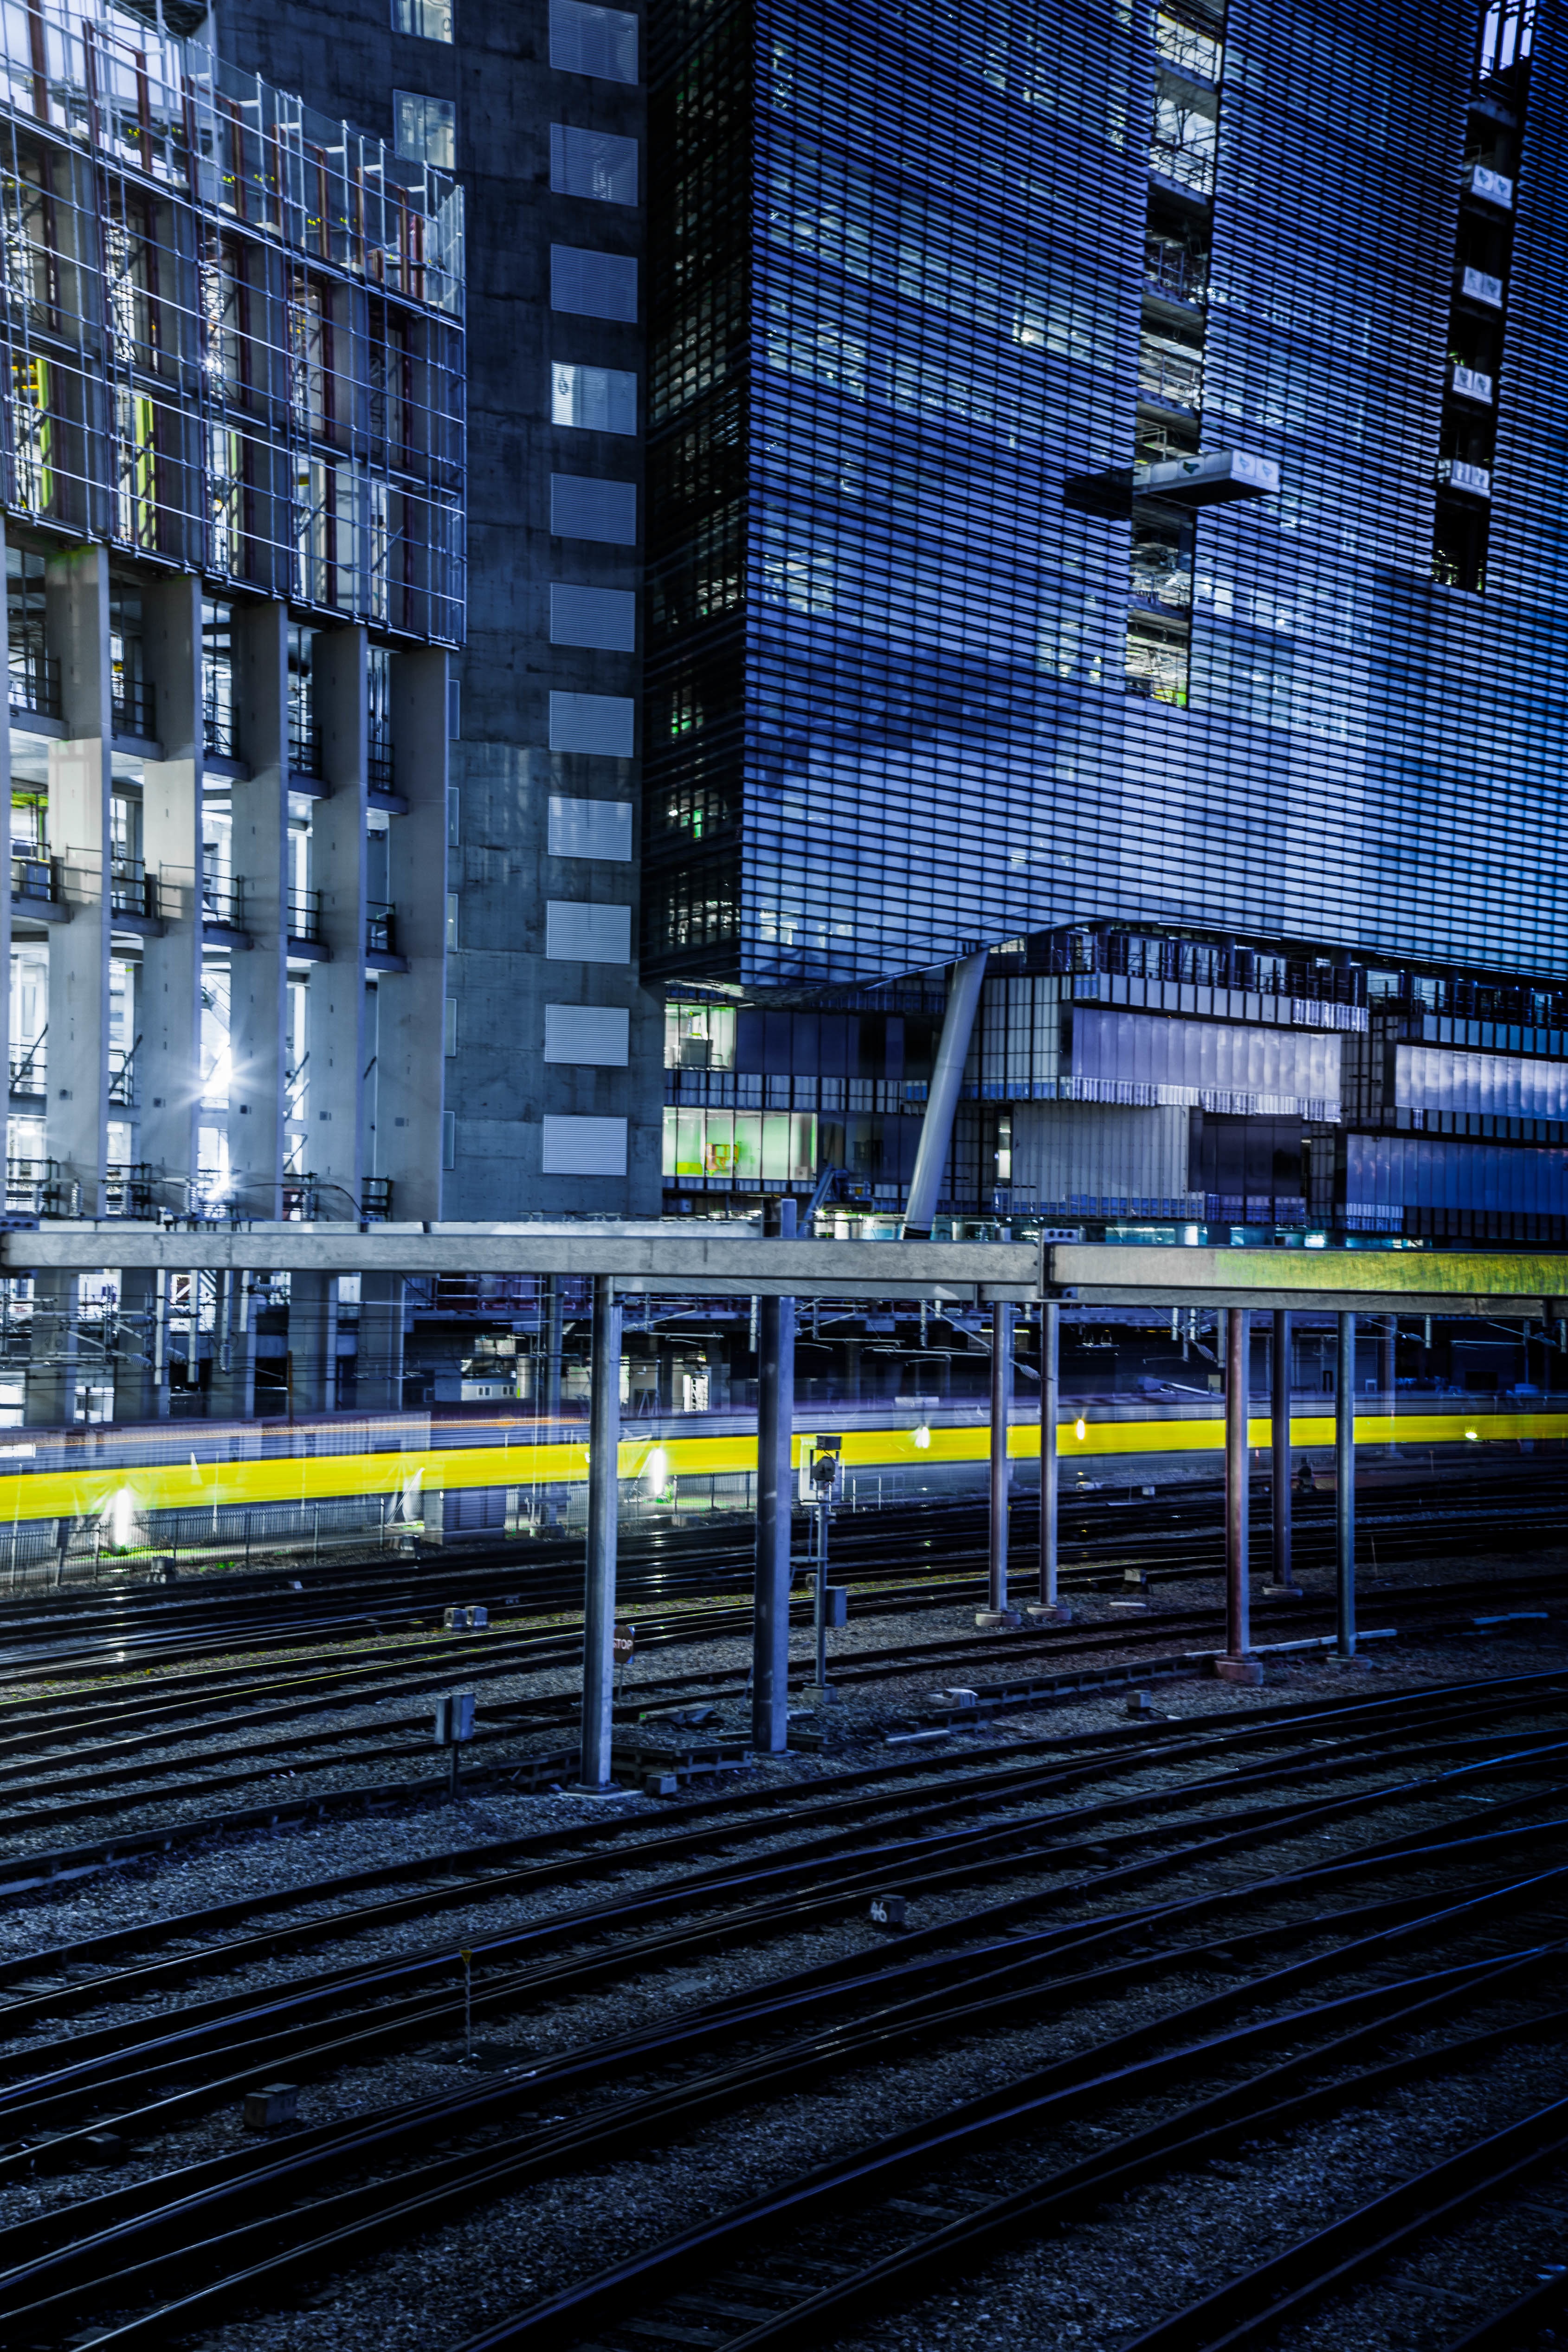
light, architecture, structure, skyline, night, city, skyscraper, cityscape, downtown, transport, evening, line, reflection, facade, darkness, industry, stadium, tower block, public transport, shape, metropolis, urban area, human settlement, metropolitan area, sport venue